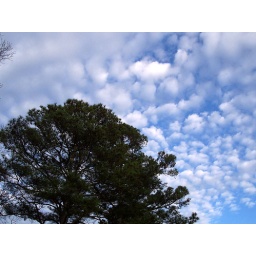
The pine tree in my backyard with beautiful blue sky and clouds.